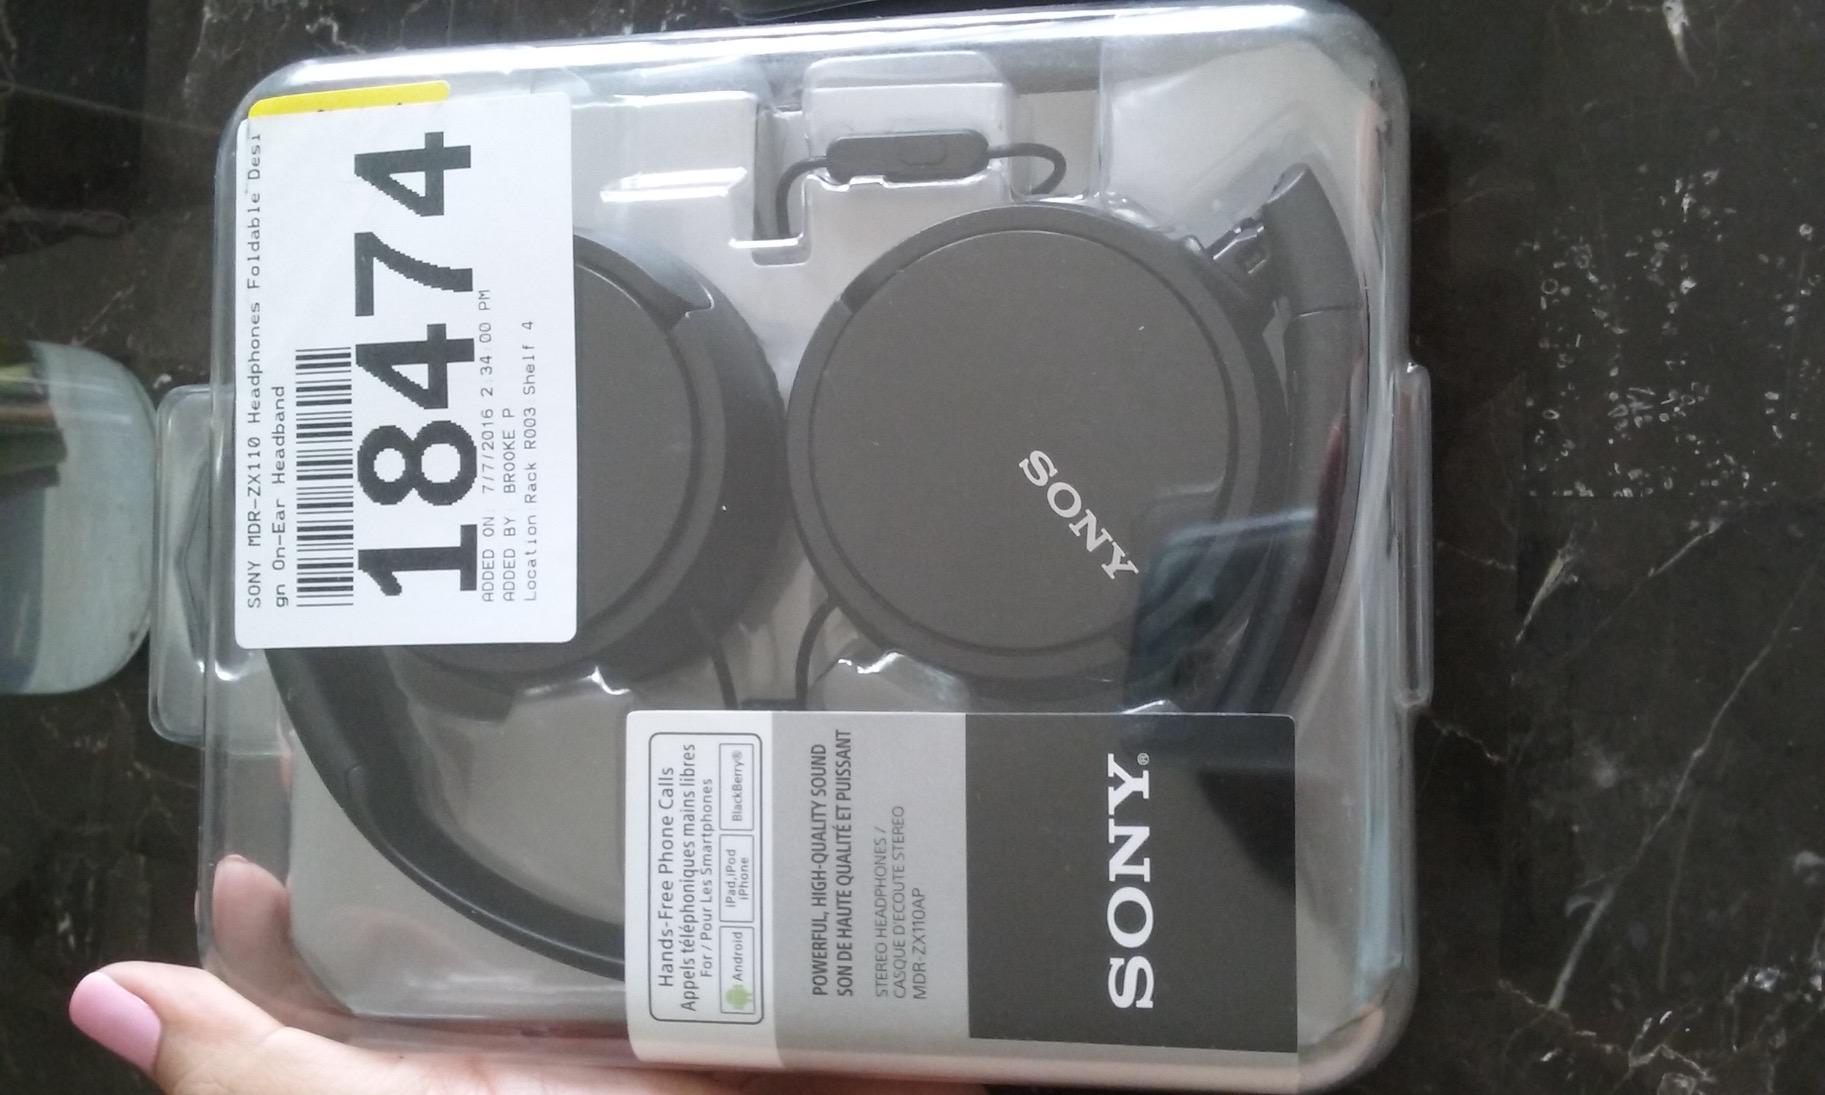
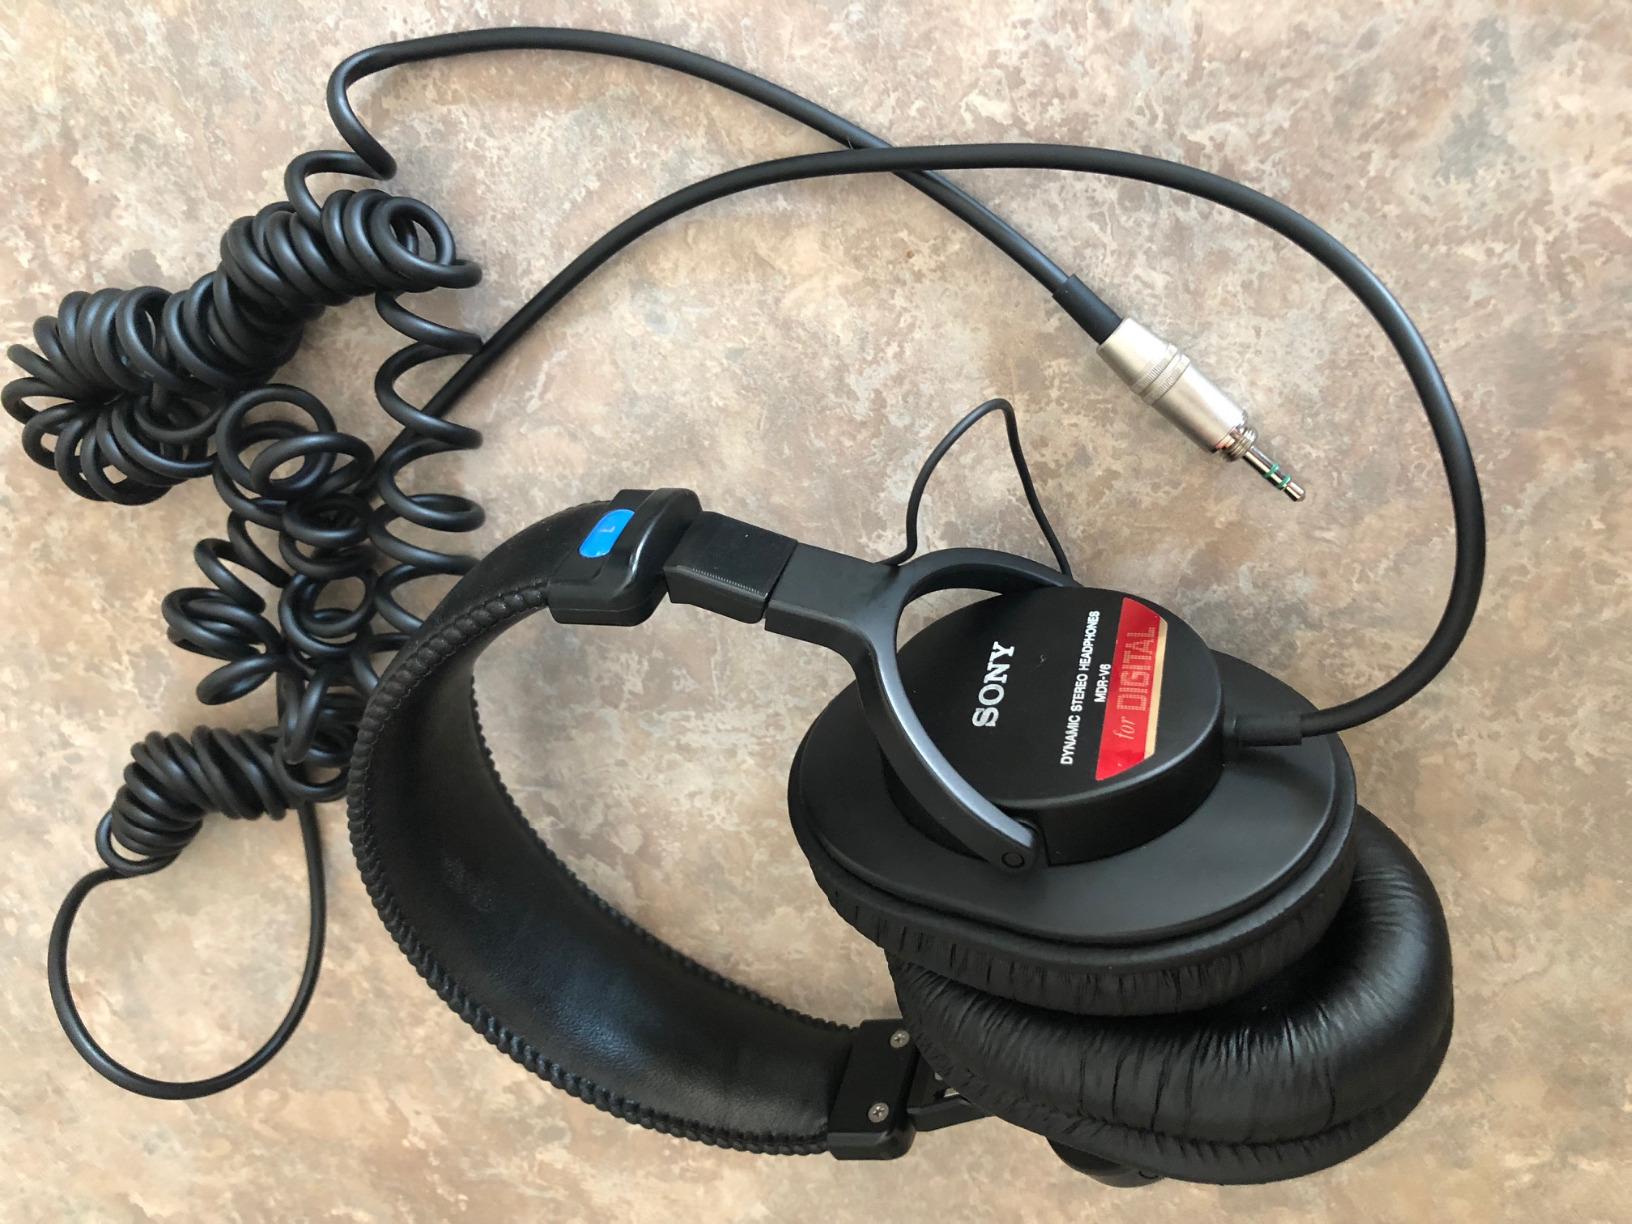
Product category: headphones
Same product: no